Told at Twilight

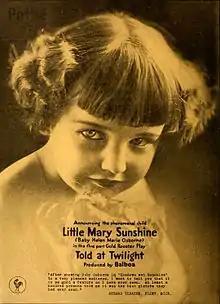

Told at Twilight is a 1917 American silent drama film directed by Henry King and starring Marie Osborne, Daniel Gilfether, and Beatrice Van.